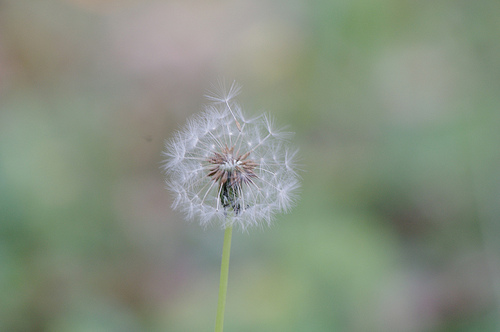
Flower: dandelion